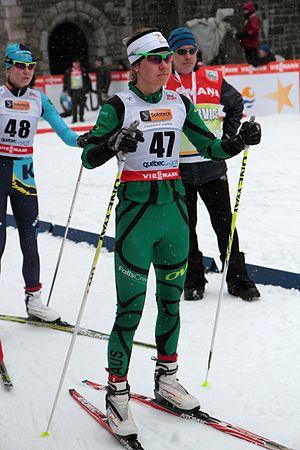
Esther Bottomley, Coupe du monde de ski de fond 2012, Québec, Canada